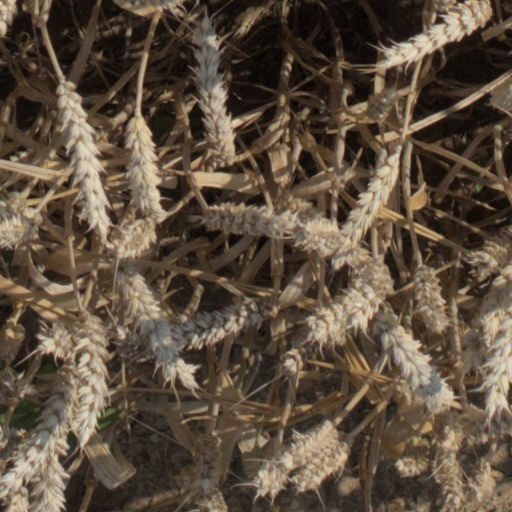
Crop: wheat